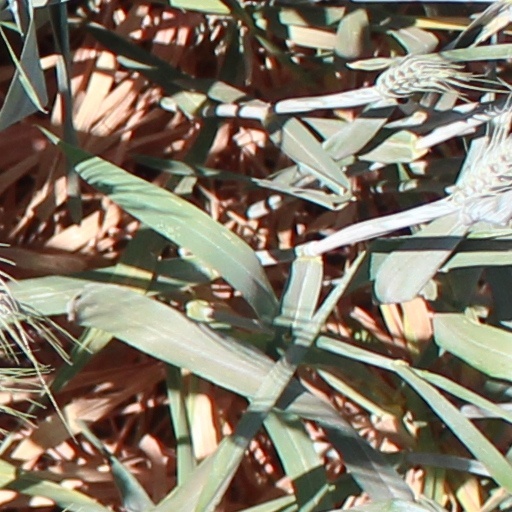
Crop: wheat